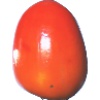
Label: kaki